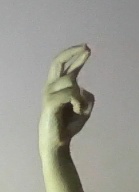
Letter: zay